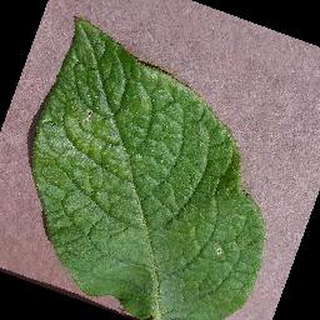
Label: healthy_potato